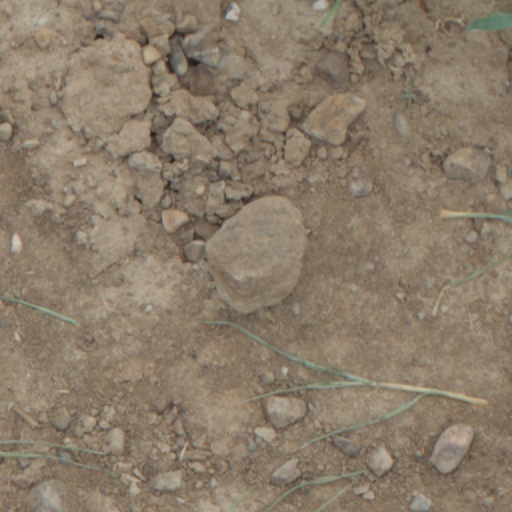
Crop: wheat